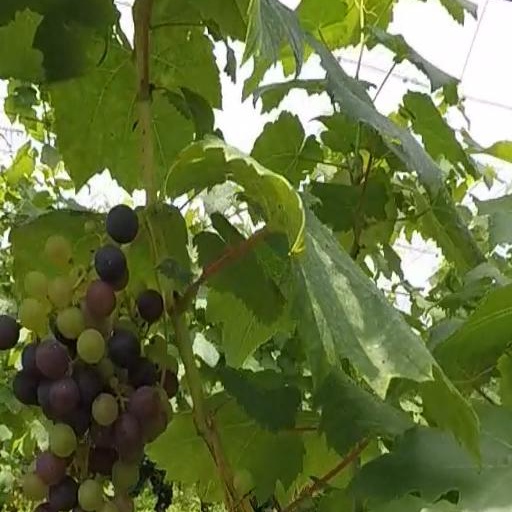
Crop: grape